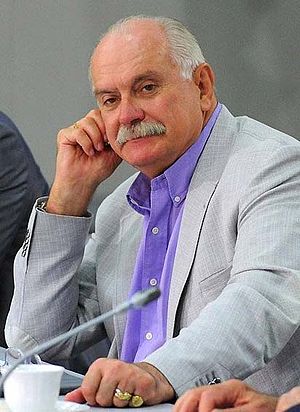
Nikita Mikhalkov
Nikita Sergejevitj Mikhalkov er en russisk skuespiller og filminstruktør, bror til Andrej Kontjalovskij.